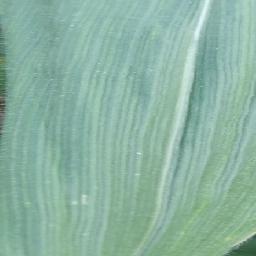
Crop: corn
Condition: (maize)_healthy